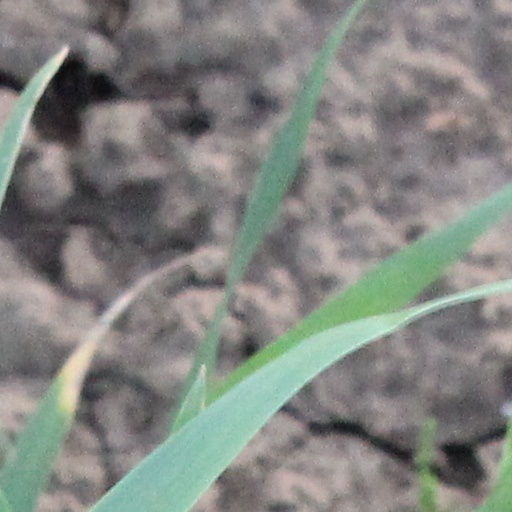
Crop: wheat